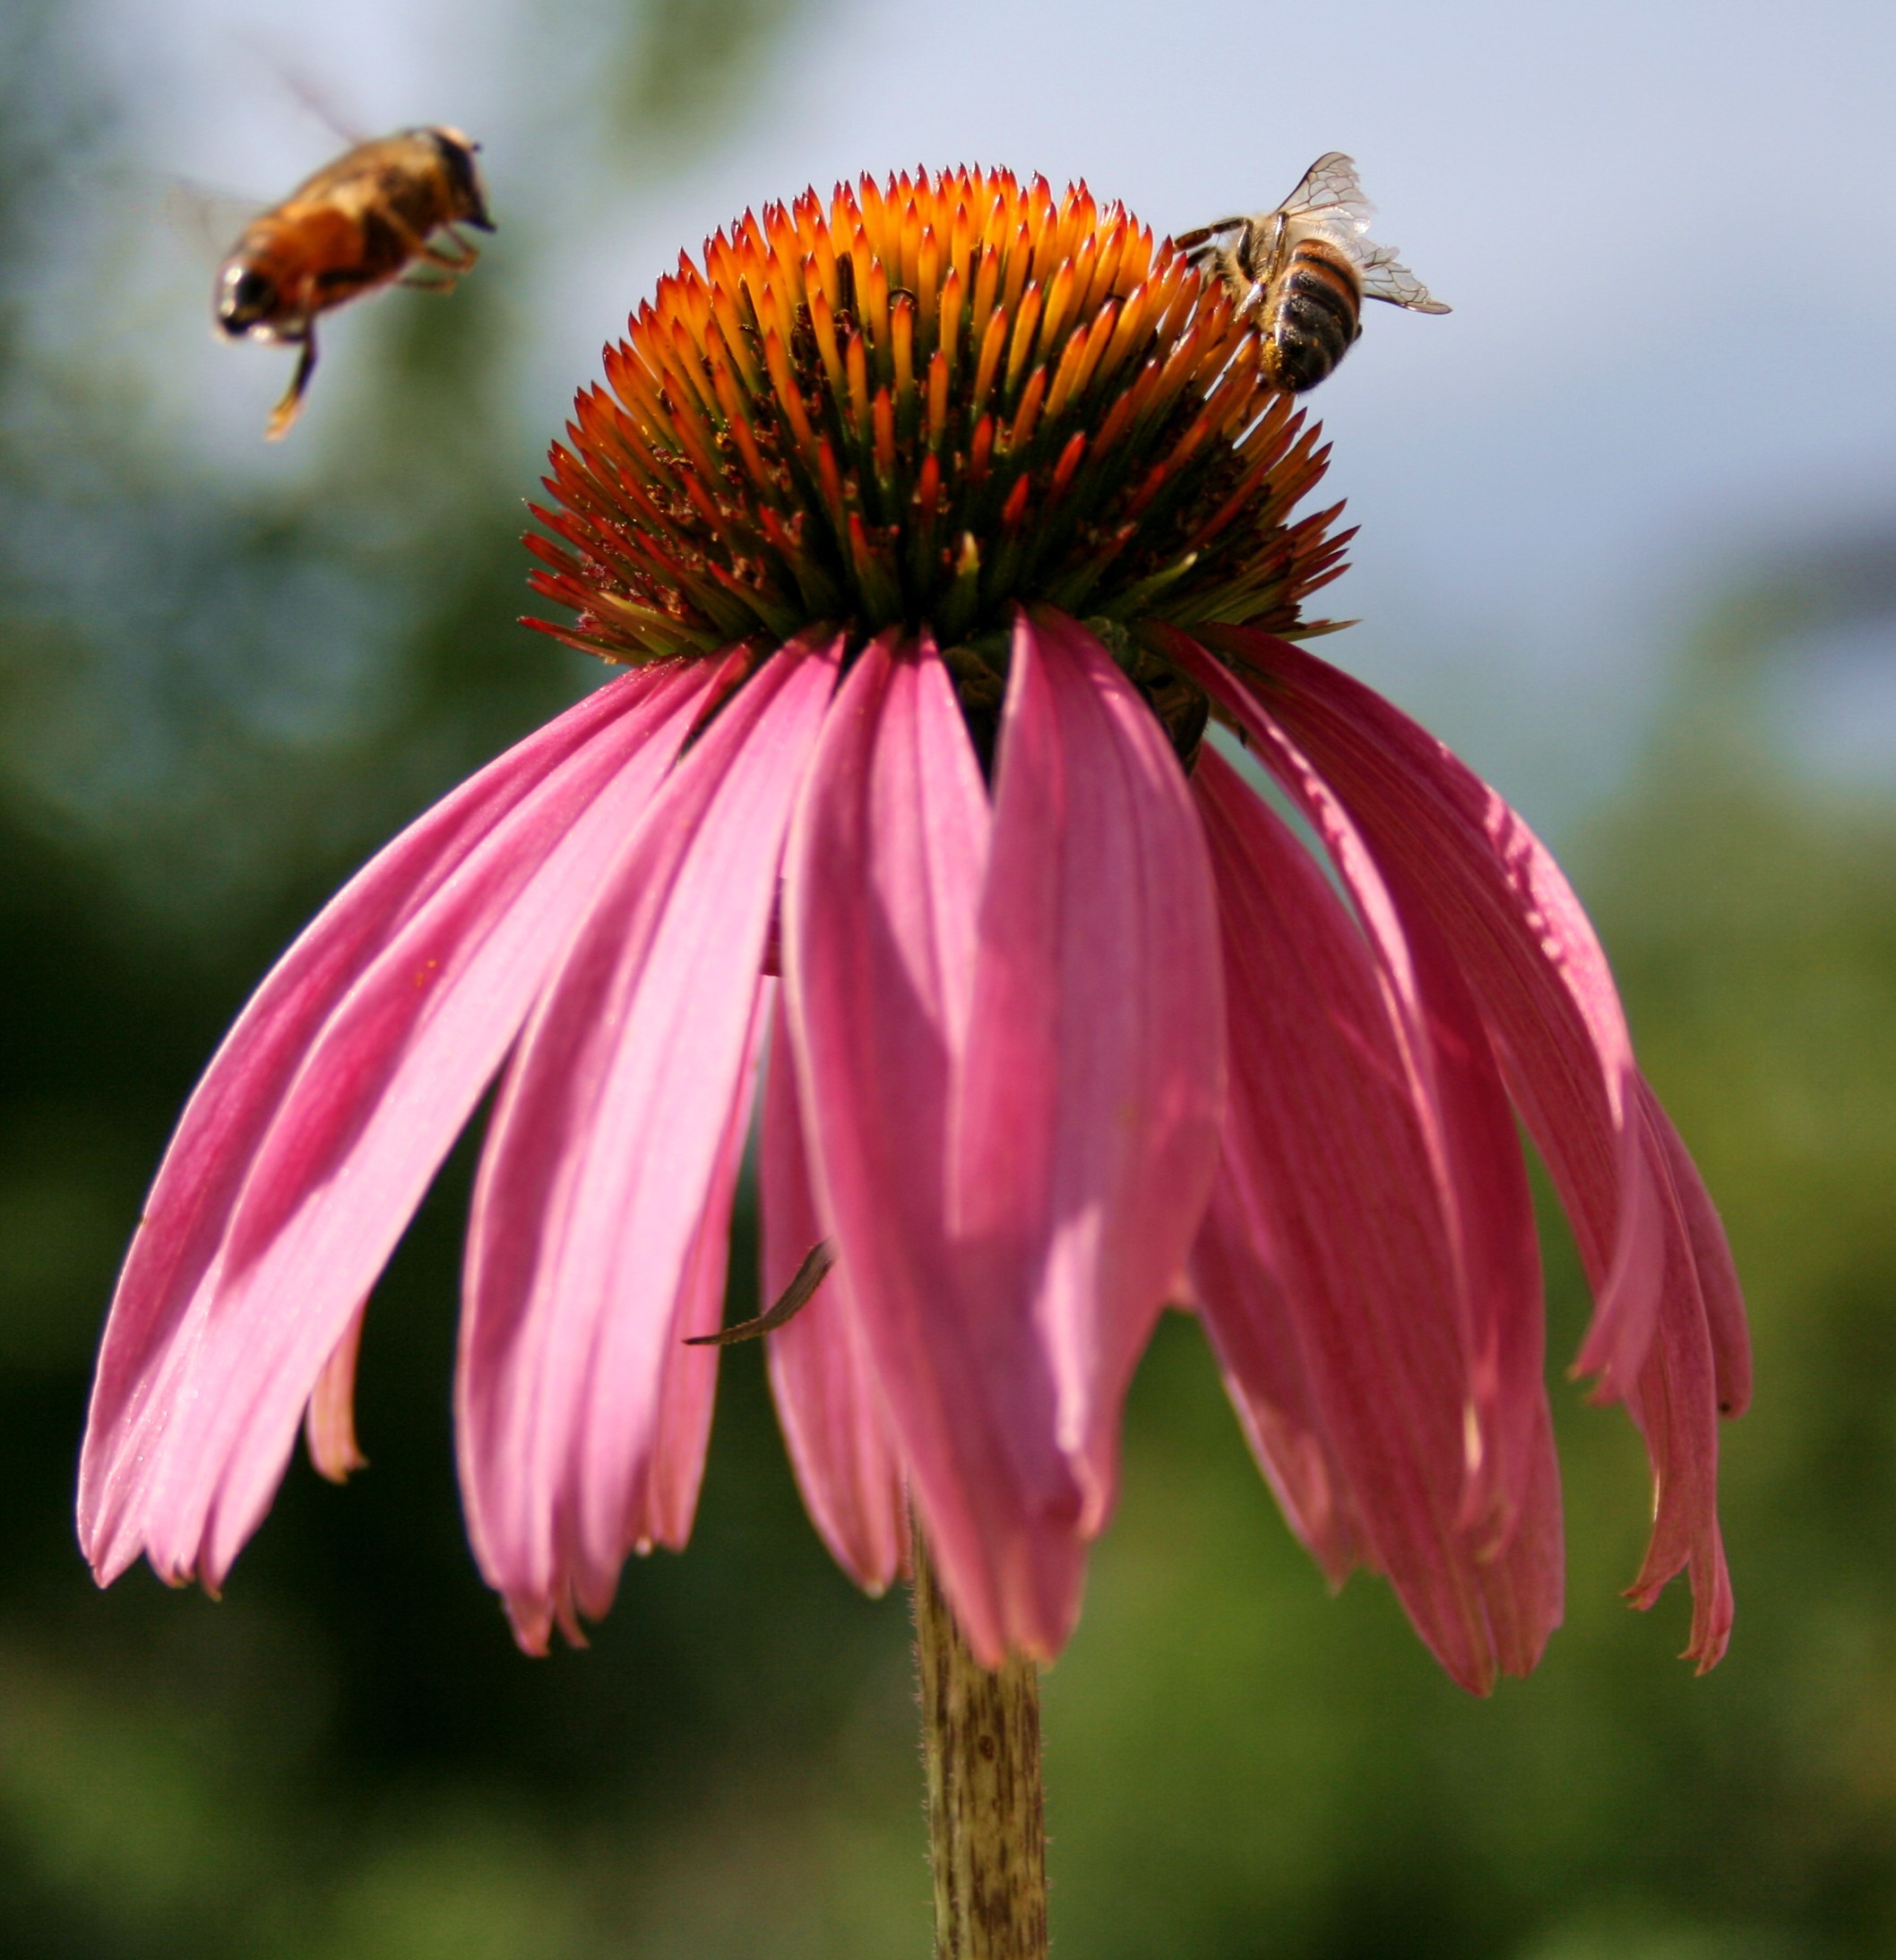
nature, blossom, plant, field, flower, petal, bloom, pollen, insect, macro, natural, botany, colorful, flora, fauna, invertebrate, wildflower, close up, petals, bee, coneflower, honeybee, nectar, macro photography, flowering plant, daisy family, echinacea purpurea, plant stem, land plant